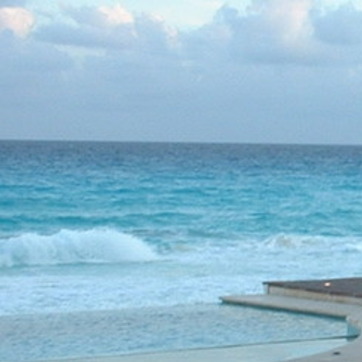
Material: water